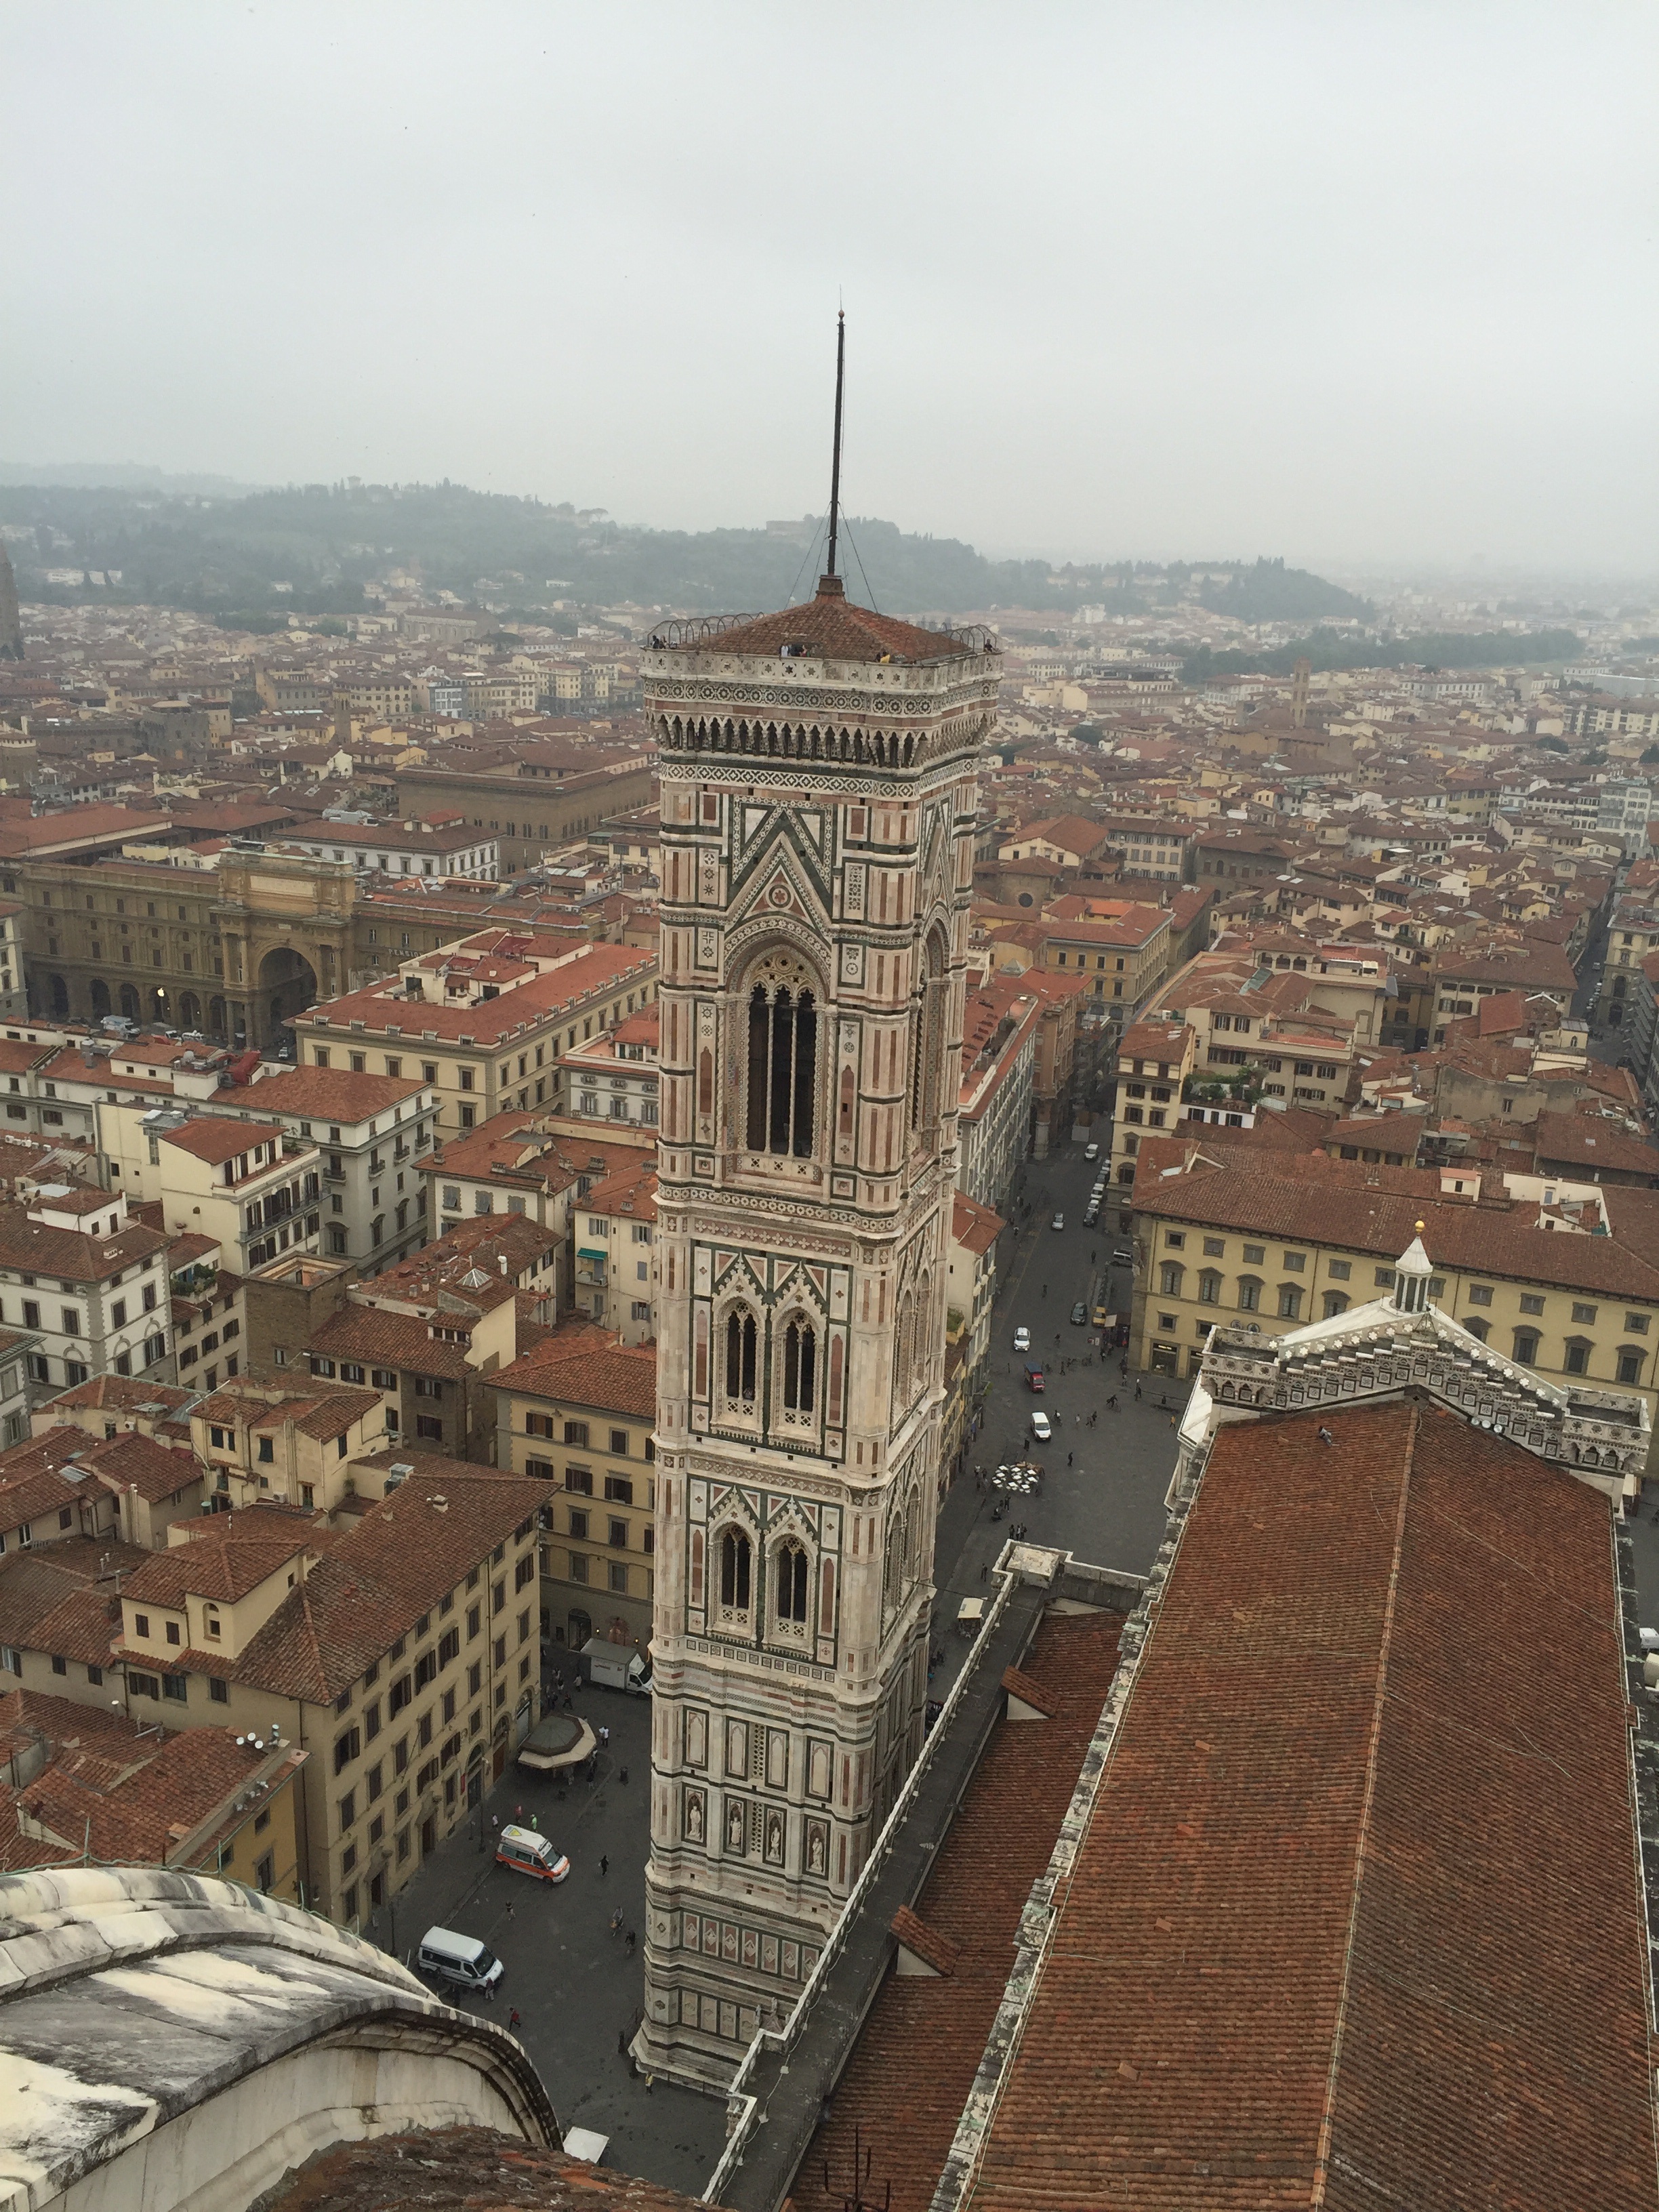
skyline, town, city, skyscraper, cityscape, downtown, travel, europe, tower, landmark, italy, cathedral, tourism, place of worship, spire, european, dome, florence, italian, fiore, metropolis, toscana, aerial photography, urban area, ancient history, human settlement, metropolitan area